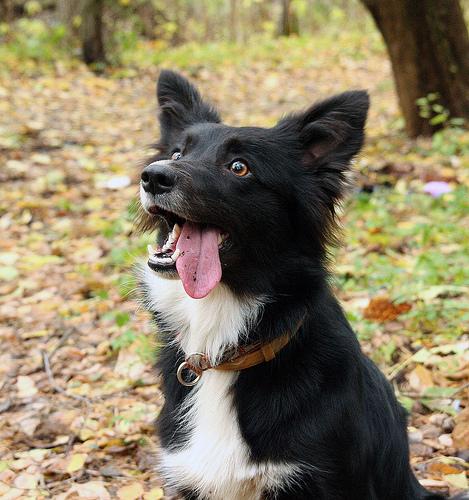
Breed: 2594-n000109-Border_collie